Piano Sonata No. 21 (Beethoven)

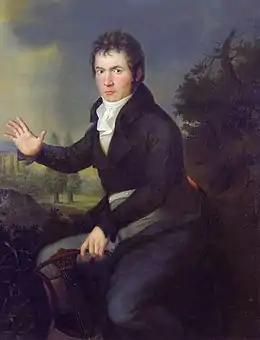
Portrait of Ludwig van Beethoven (painted by Joseph Willibrord Mähler (1778–1860)

Beethoven's Piano Sonata No. 21 in C major, Op. 53, known as the , is one of the three most notable sonatas of his middle period (the other two being the "Appassionata", Op. 57, and "Les Adieux", Op. 81a). Completed in summer 1804 and surpassing Beethoven's previous piano sonatas in its scope, the "" is a key early work of Beethoven's "Heroic" decade (1803–1812) and set a standard for piano composition in the grand manner.